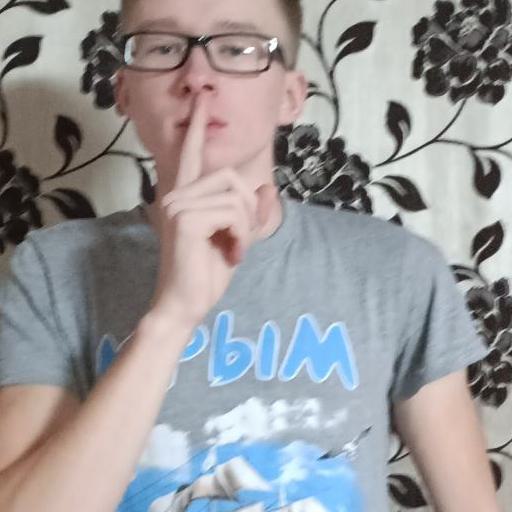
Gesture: mute